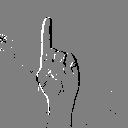
ASL letter: z